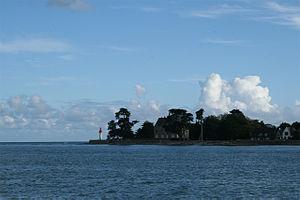
Le phare de Langoz Loctudy Finistère France
Loctudy est une commune du sud du département du Finistère, dans la région Bretagne, en France, littorale de l'océan Atlantique.